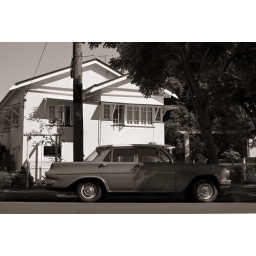
An older car standing in from of an older house.